Describe the emotion expressed in this image:  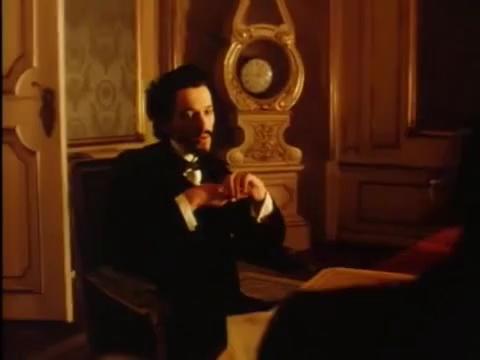
This person displays Suffering, valence and arousal with low intensity.